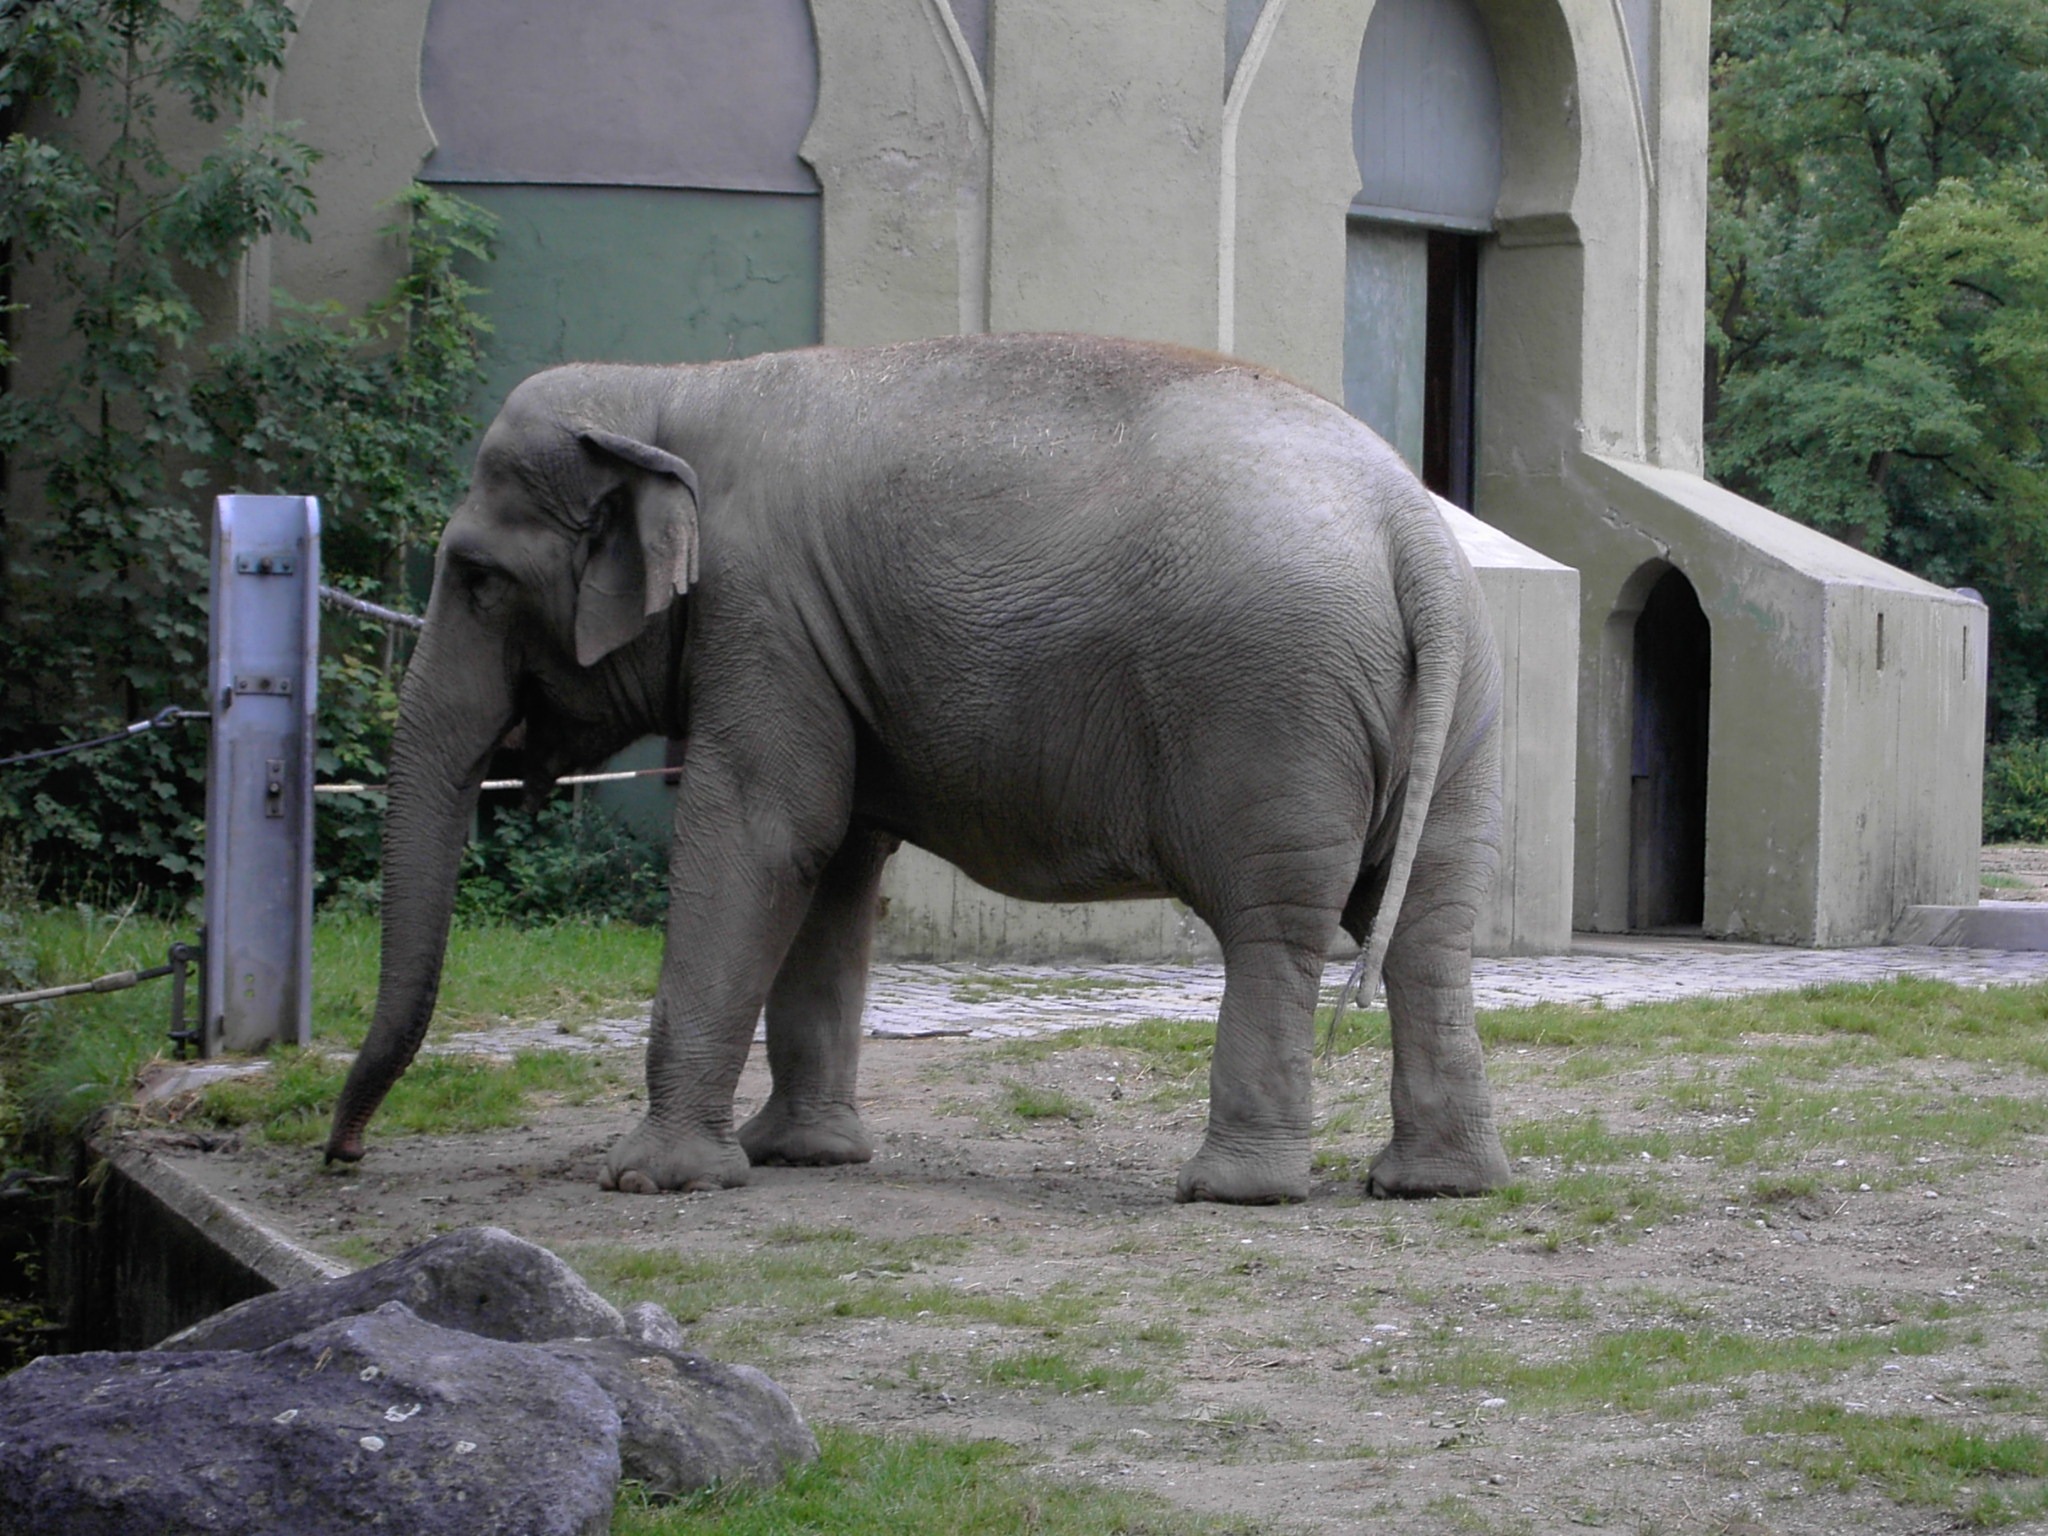
grass, wildlife, zoo, mammal, fauna, elephant, snout, herbivores, indian elephant, african elephant, elephants and mammoths, terrestrial animal